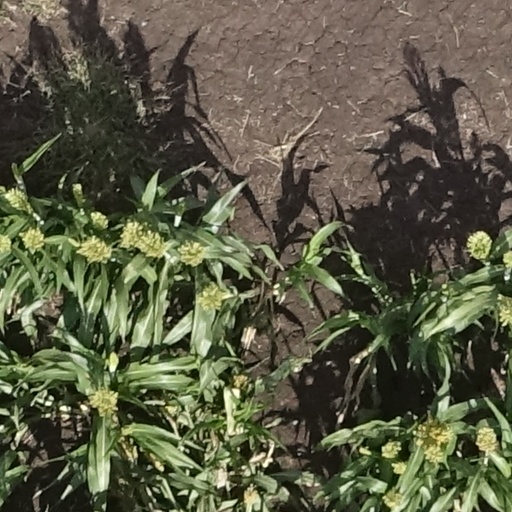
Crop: sorghum